The Gap, Queensland

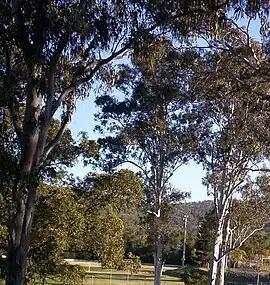
Walton Bridge Reserve at The Gap

The Gap is a north-western suburb in the City of Brisbane, Queensland, Australia. In the , The Gap had a population of 17,318 people.